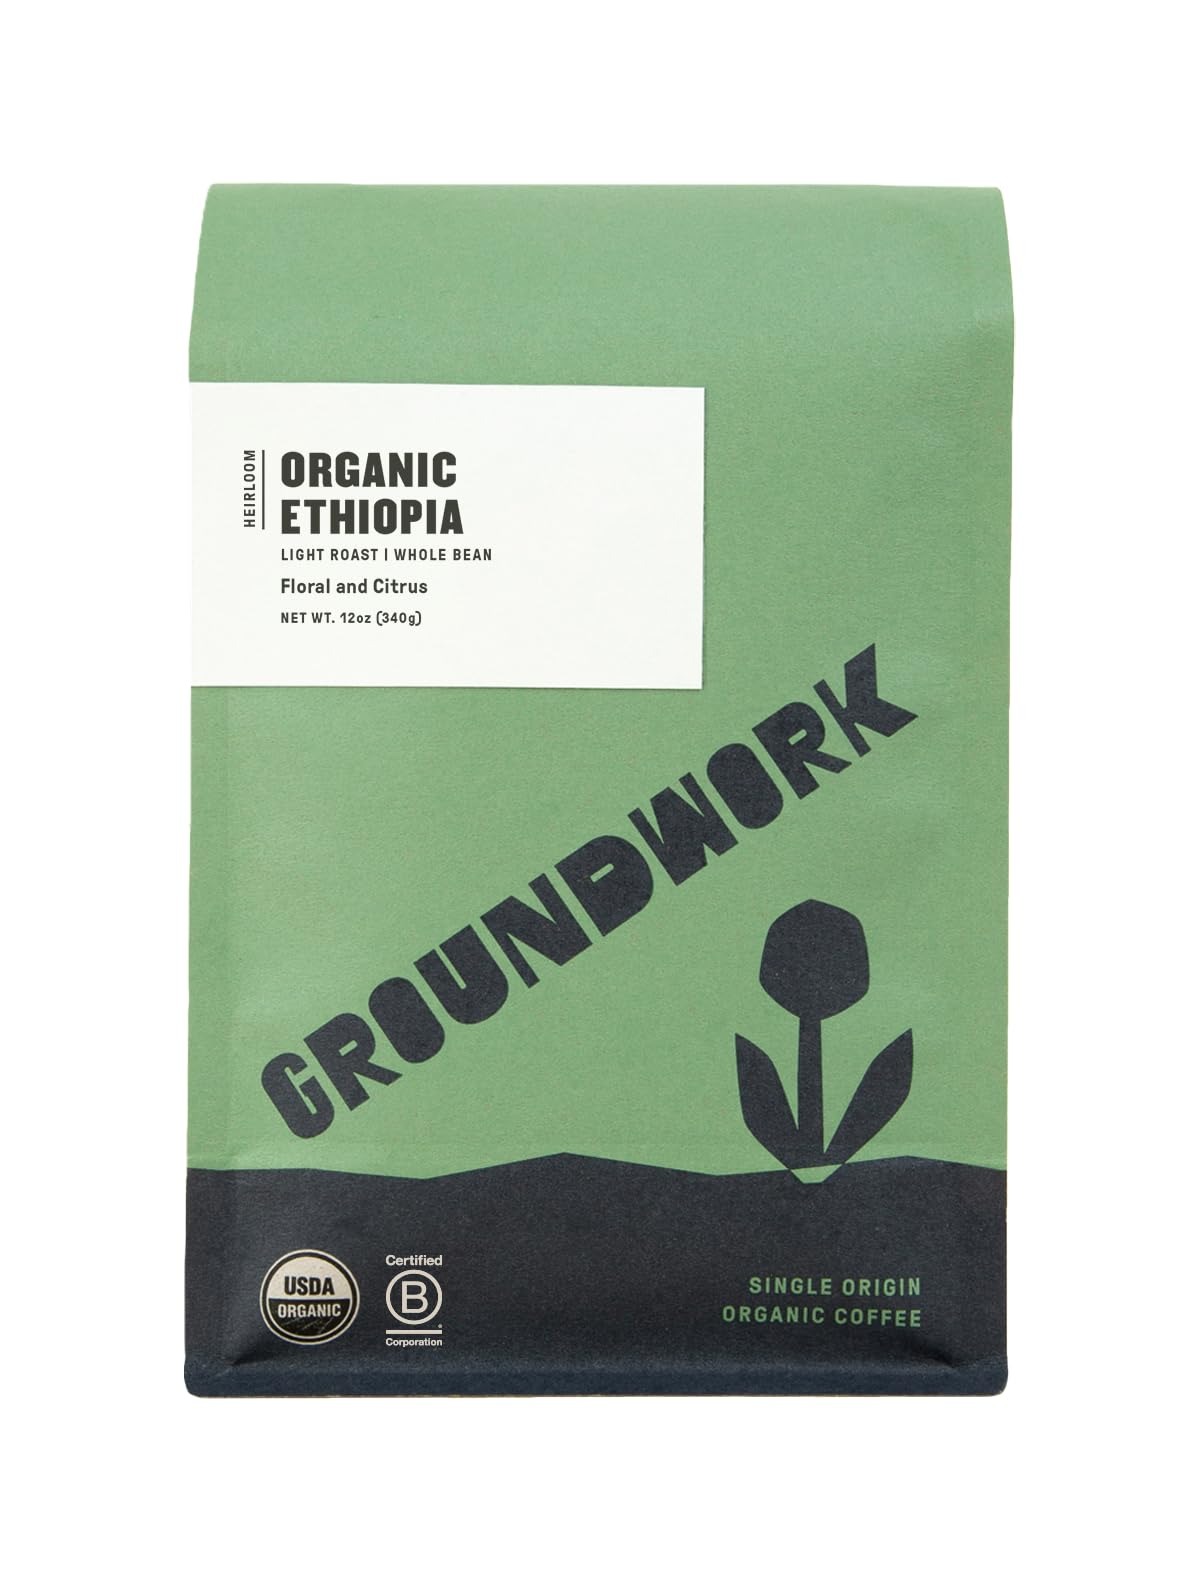
Item Name: GROUNDWORK Ethiopia Heirloom Blend - Whole Bean Coffee Light Roast - Certified Organic Single Origin Coffee - 12oz (Pack of 1)
Bullet Point 1: ORGANIC FORMULA: 100% Certified Organic, Kosher, and Non-GMO. All organic. All the time. From our rigorous standards to the way we collaborate with farmers, we pride ourselves on producing only Certified Organic coffee, batch roasted daily
Bullet Point 2: SINGLE ORIGIN COFFEE FROM ETHIOPIA: A high-quality, meticulously-sourced blend with both washed and natural processes to enhance depth and complexity
Bullet Point 3: FLAVOR PROFILE: Our Ethiopia Light Roast offers an intriguing mix of citrus, dark fruit, and milk chocolate notes for an elegantly smooth drinking experience
Bullet Point 4: REFLECTS ETHIOPIA'S RICH COFFEE HERITAGE: Captures the essence of Ethiopia's centuries-old coffee culture, celebrating the birthplace of coffee with a blend that's as distinct as the land itself
Bullet Point 5: COMMITTED TO SUSTAINABILITY: Groundwork has one of the smallest carbon footprints in the entire coffee industry. We only make coffee that is Certified Organic, Directly Traded, and Ethically Sourced
Value: 12.0
Unit: Ounce

Price: 61.86